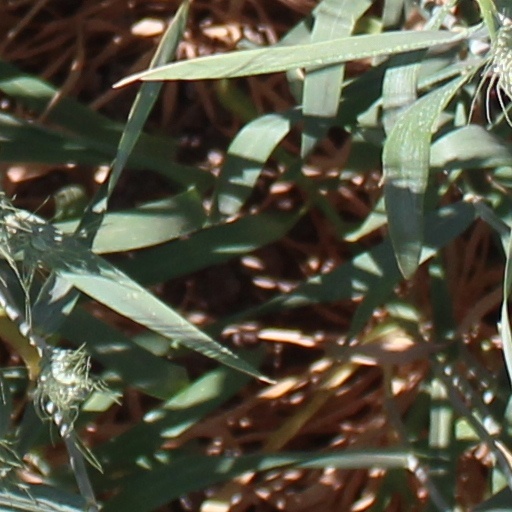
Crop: wheat